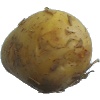
Label: white_potato